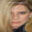
Label: woman